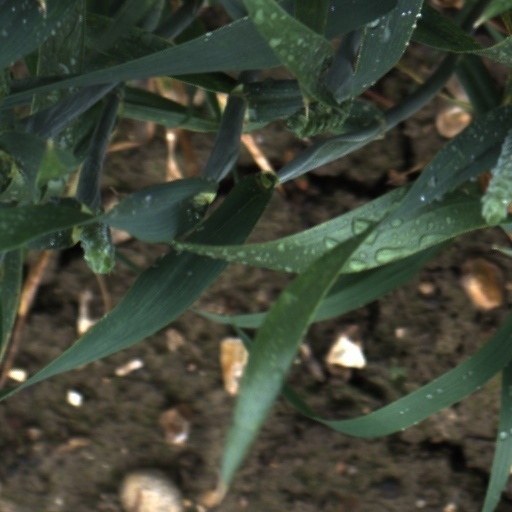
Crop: wheat